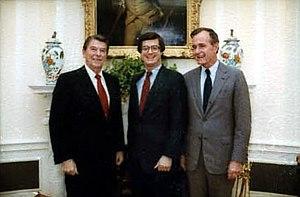
Paul John Manafort, Jr., né le 1ᵉʳ avril 1949 à New Britain, est un avocat, consultant politique et lobbyiste américain. « Doreur d'image », il dirige la campagne de Donald Trump pour l'élection présidentielle américaine de 2016 et est impliqué dans l'affaire du Russiagate.